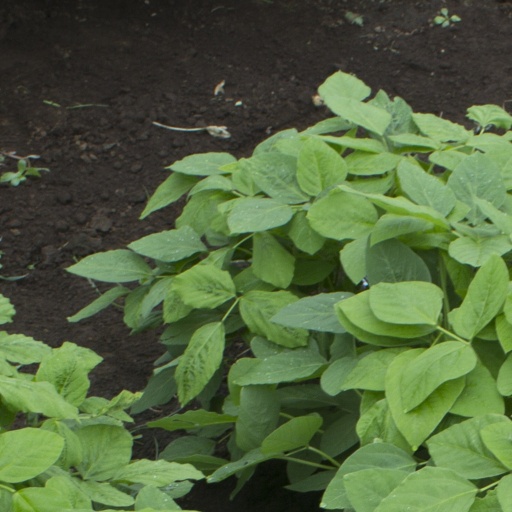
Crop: soybean